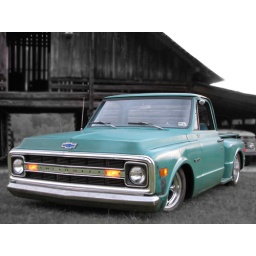
Hezie's truck in front of the barn - AND NO AIR BAGS BABY!